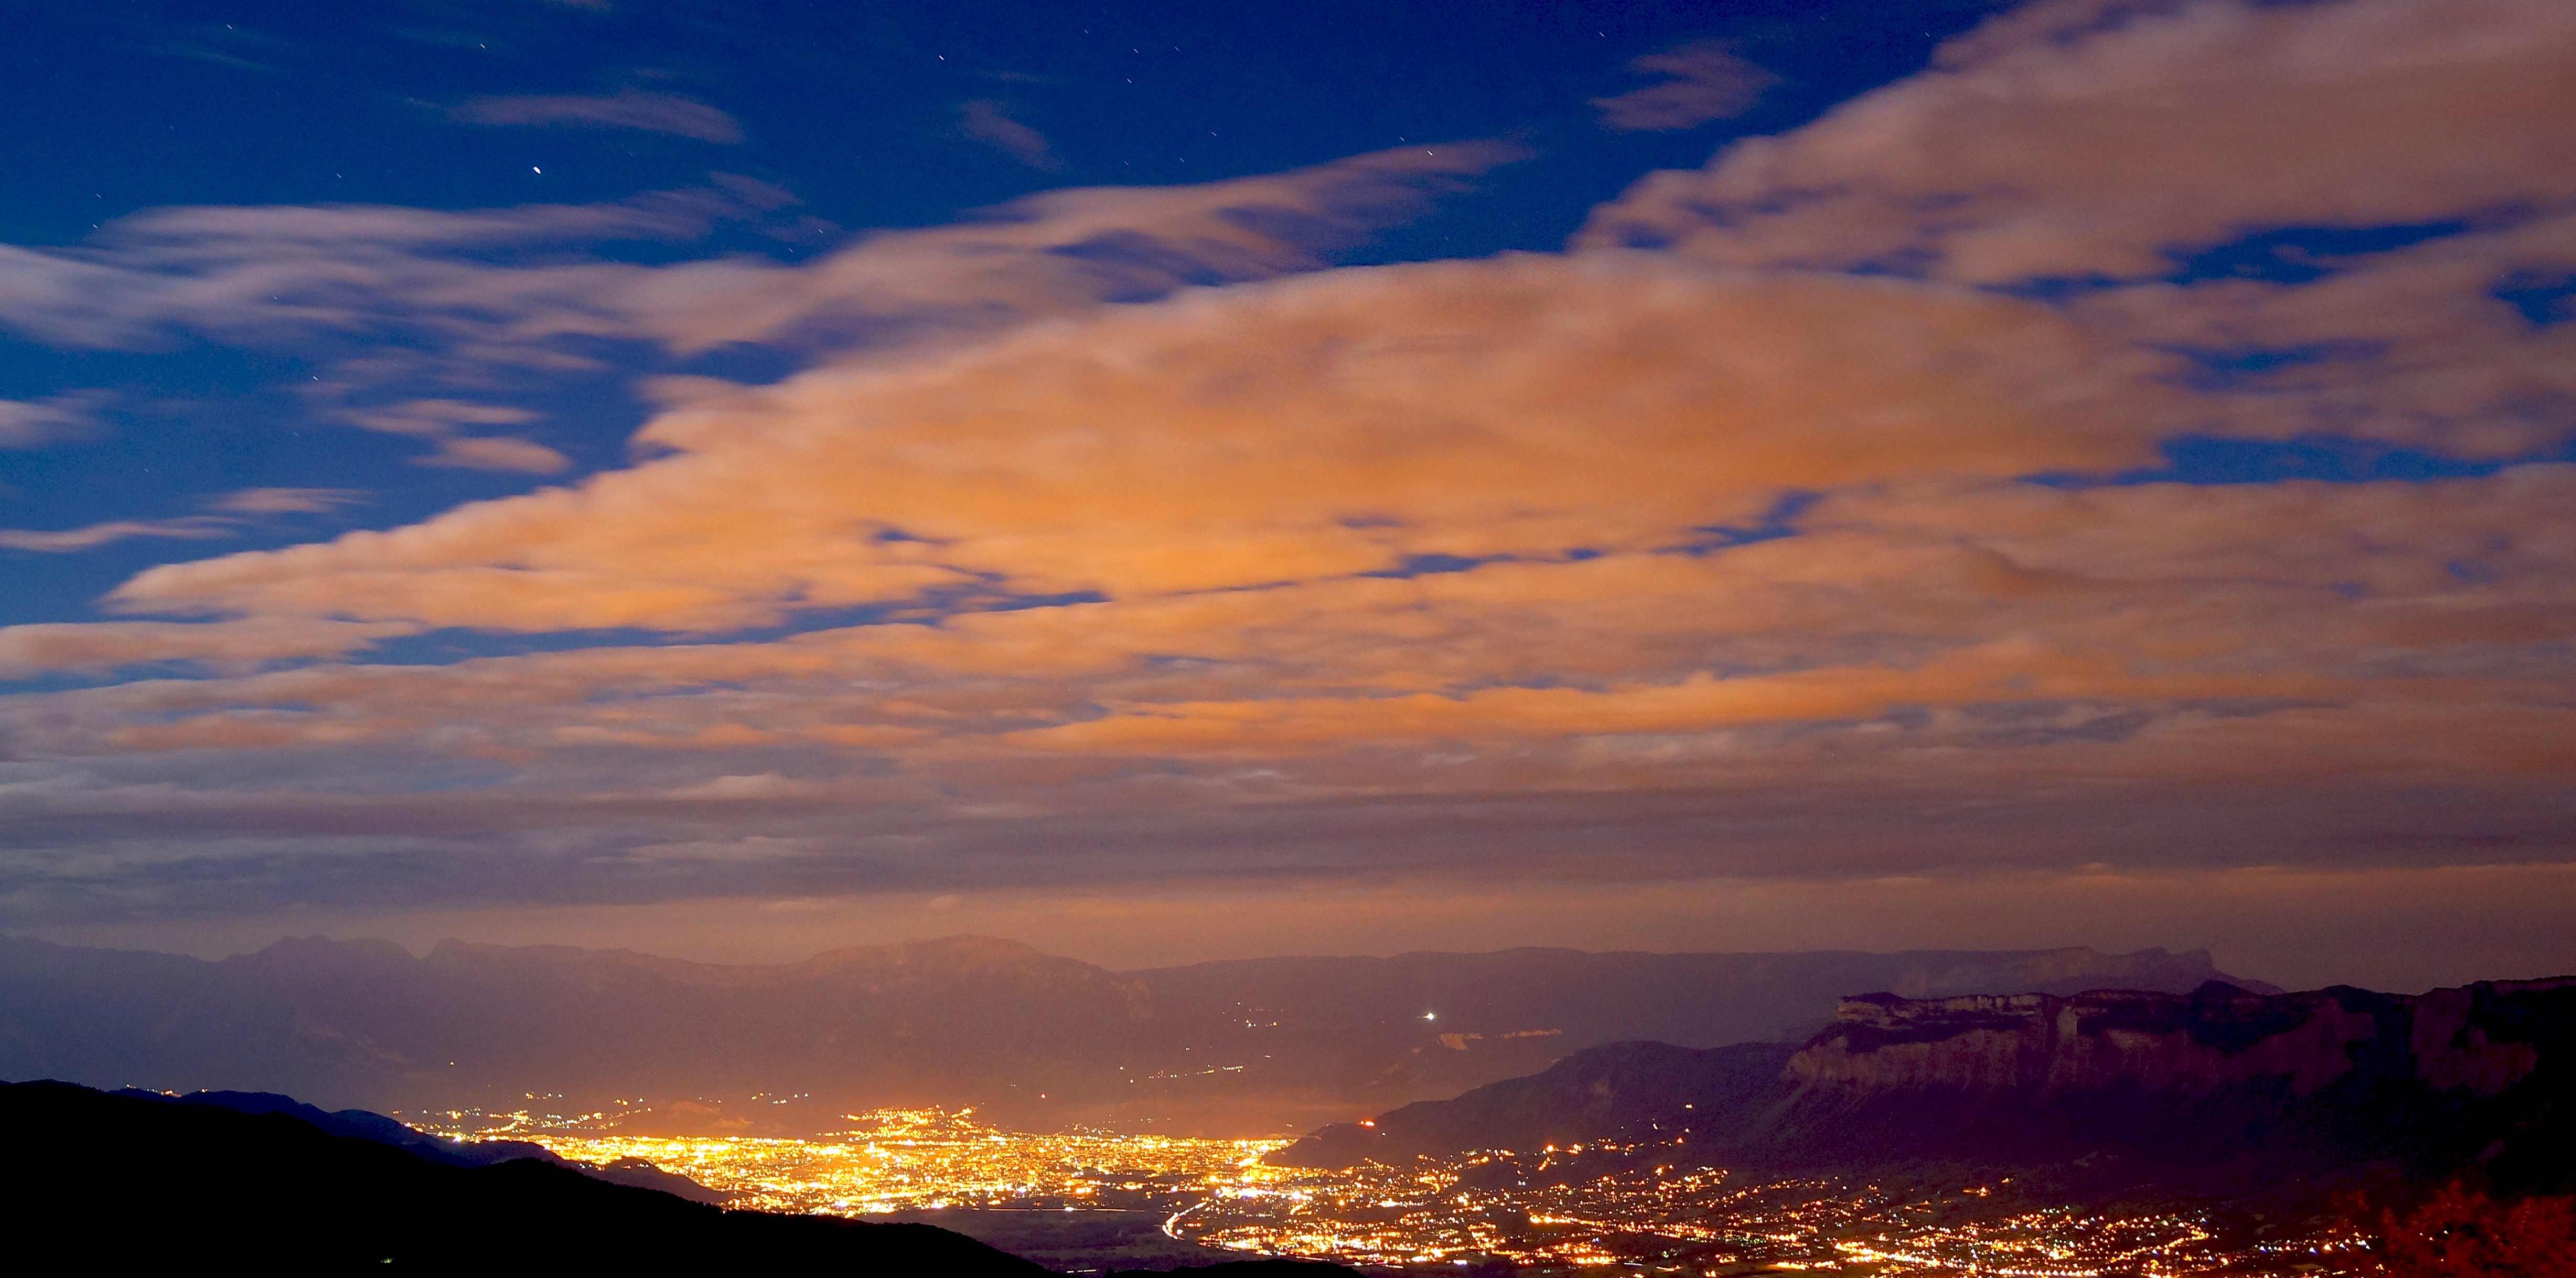
horizon, cloud, sky, sunrise, sunset, morning, dawn, atmosphere, dusk, evening, cumulus, afterglow, meteorological phenomenon, red sky at morning